Marine Corps Air Station Ewa

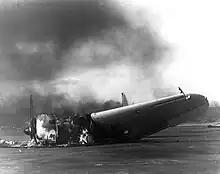
Destroyed SBD from VMSB-232 at Ewa, 7 December 1941.

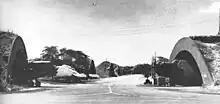
Covered concrete revetments at Ewa

It was founded as an airship base for the United States Navy in 1925, but no airships ever landed there. The USS Shenandoah crashed in Ohio in 1925, the USS Akron was destroyed in 1933 and the USS Macon in 1935, leading to the cancellation of the airship program. The base's upgrade to an air station began in September 1940, and on 3 February 1941, it was commissioned Marine Corps Air Station Ewa.